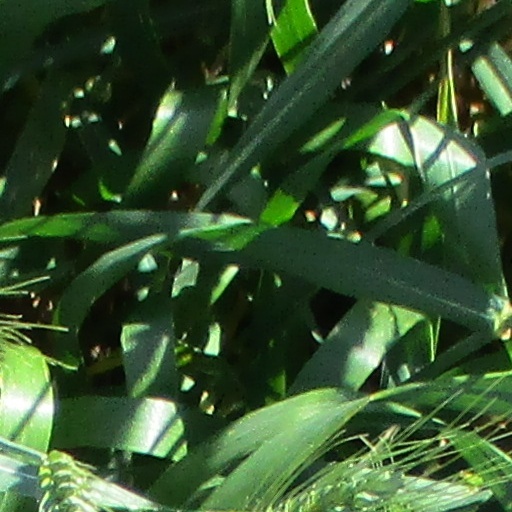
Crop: wheat